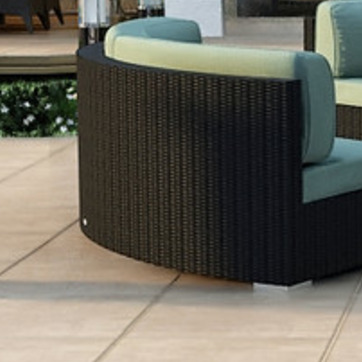
Material: other